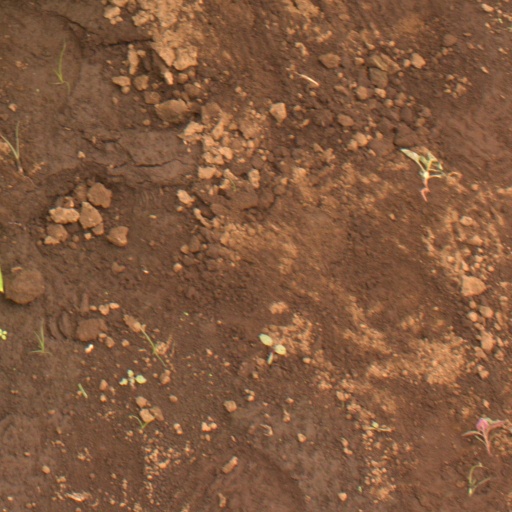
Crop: soybean